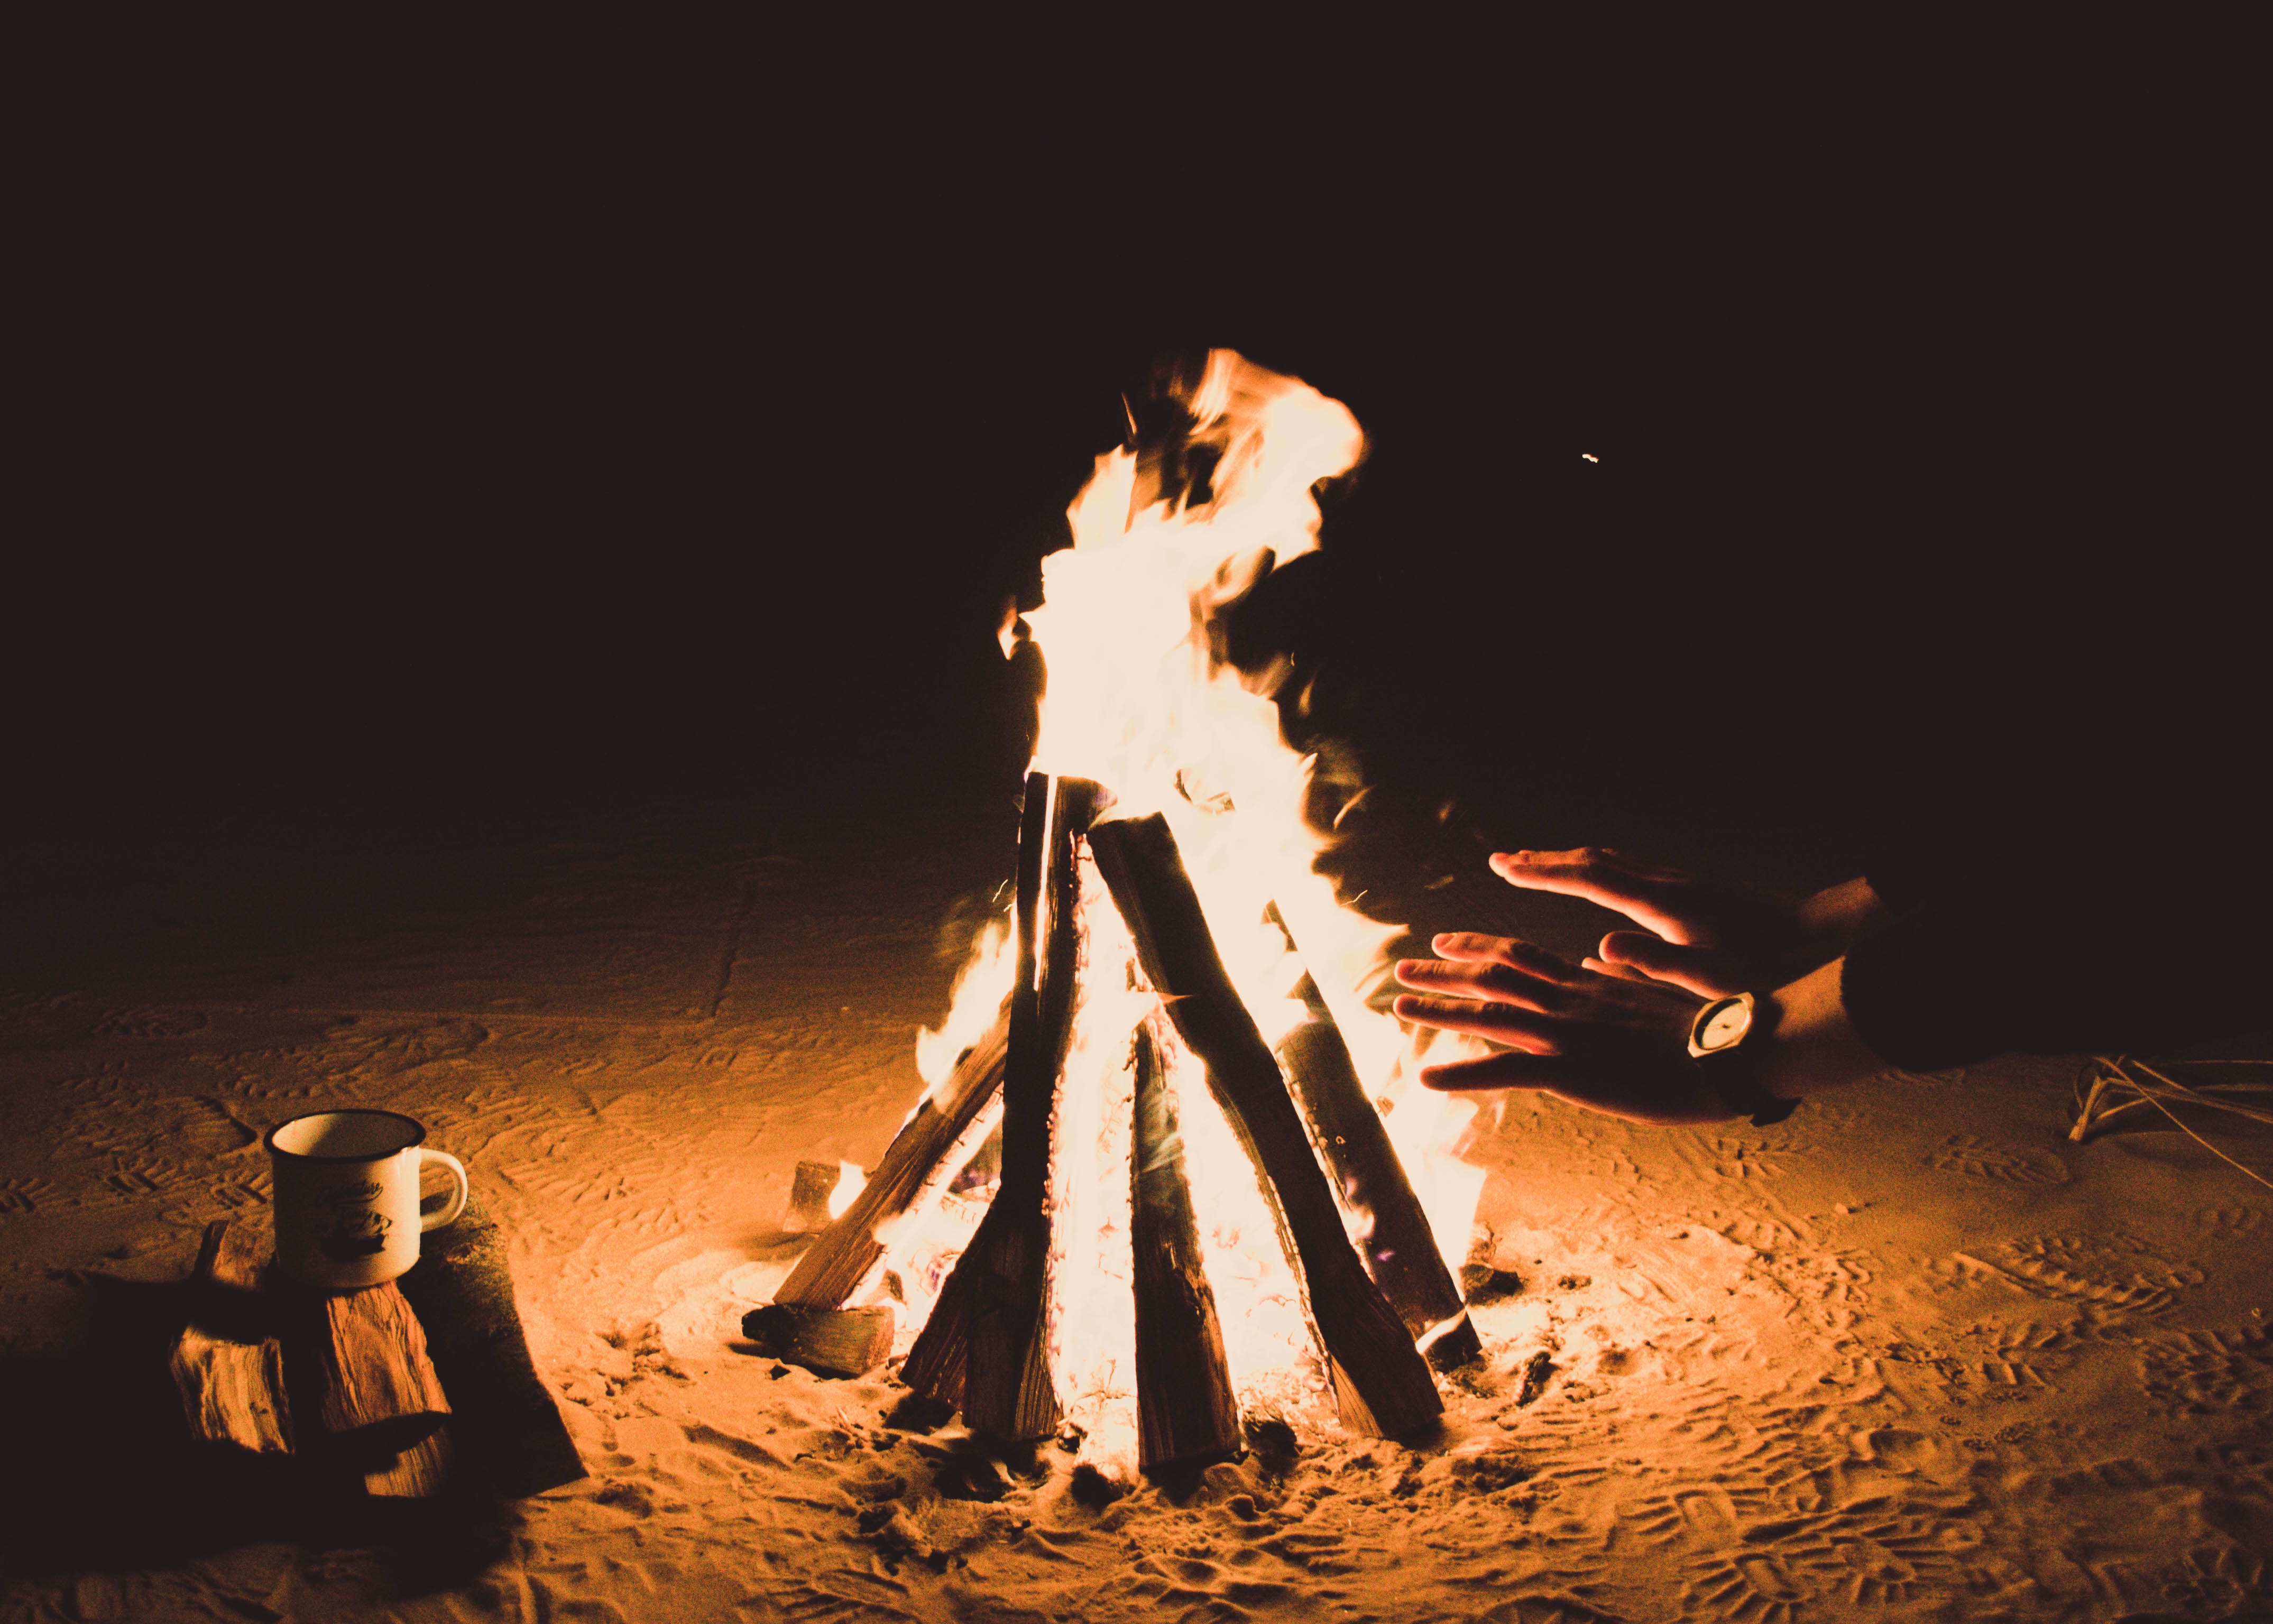
person, light, night, fire, darkness, campfire, mug, burn